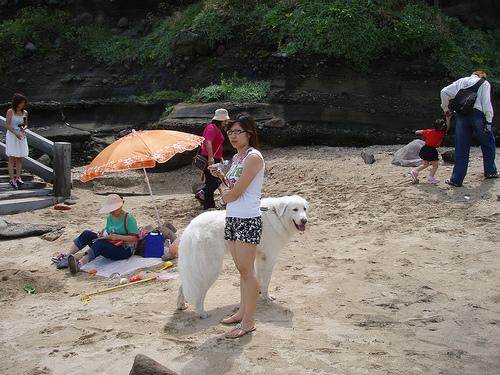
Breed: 225-n000073-Great_Pyrenees